USS PC-552

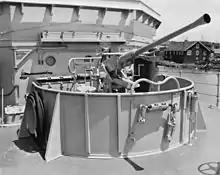
This is a typical Bofors 40 mm/56 caliber machine gun for a ship.

"PC-552" performed protection for convoys going from New York (berthed at Tompkinsville) to Guantanamo Bay, Cuba and back. For the most part, serious maintenance was performed at Tompkinsville such as replacing guns. Tompkinsville was also the main source for ammunition and new personnel. The first half of the year was similar to how 1942 was: periodic contacts with potential enemy submarines resulting in instant attacks by "PC-552", great care given to zigzagging convoys, detailed deck log entries, etc. These were anxious, serious men at an anxious, serious task. The last half of the year, the convoys became routine. There were no contacts with potential enemies, there were less frequent convoys, and the deck log entries became cursory. Often, not even the name of the mooring station was mentioned. It apparently was obvious to all at the time where they berthed although not to us, reading the deck log entries today.